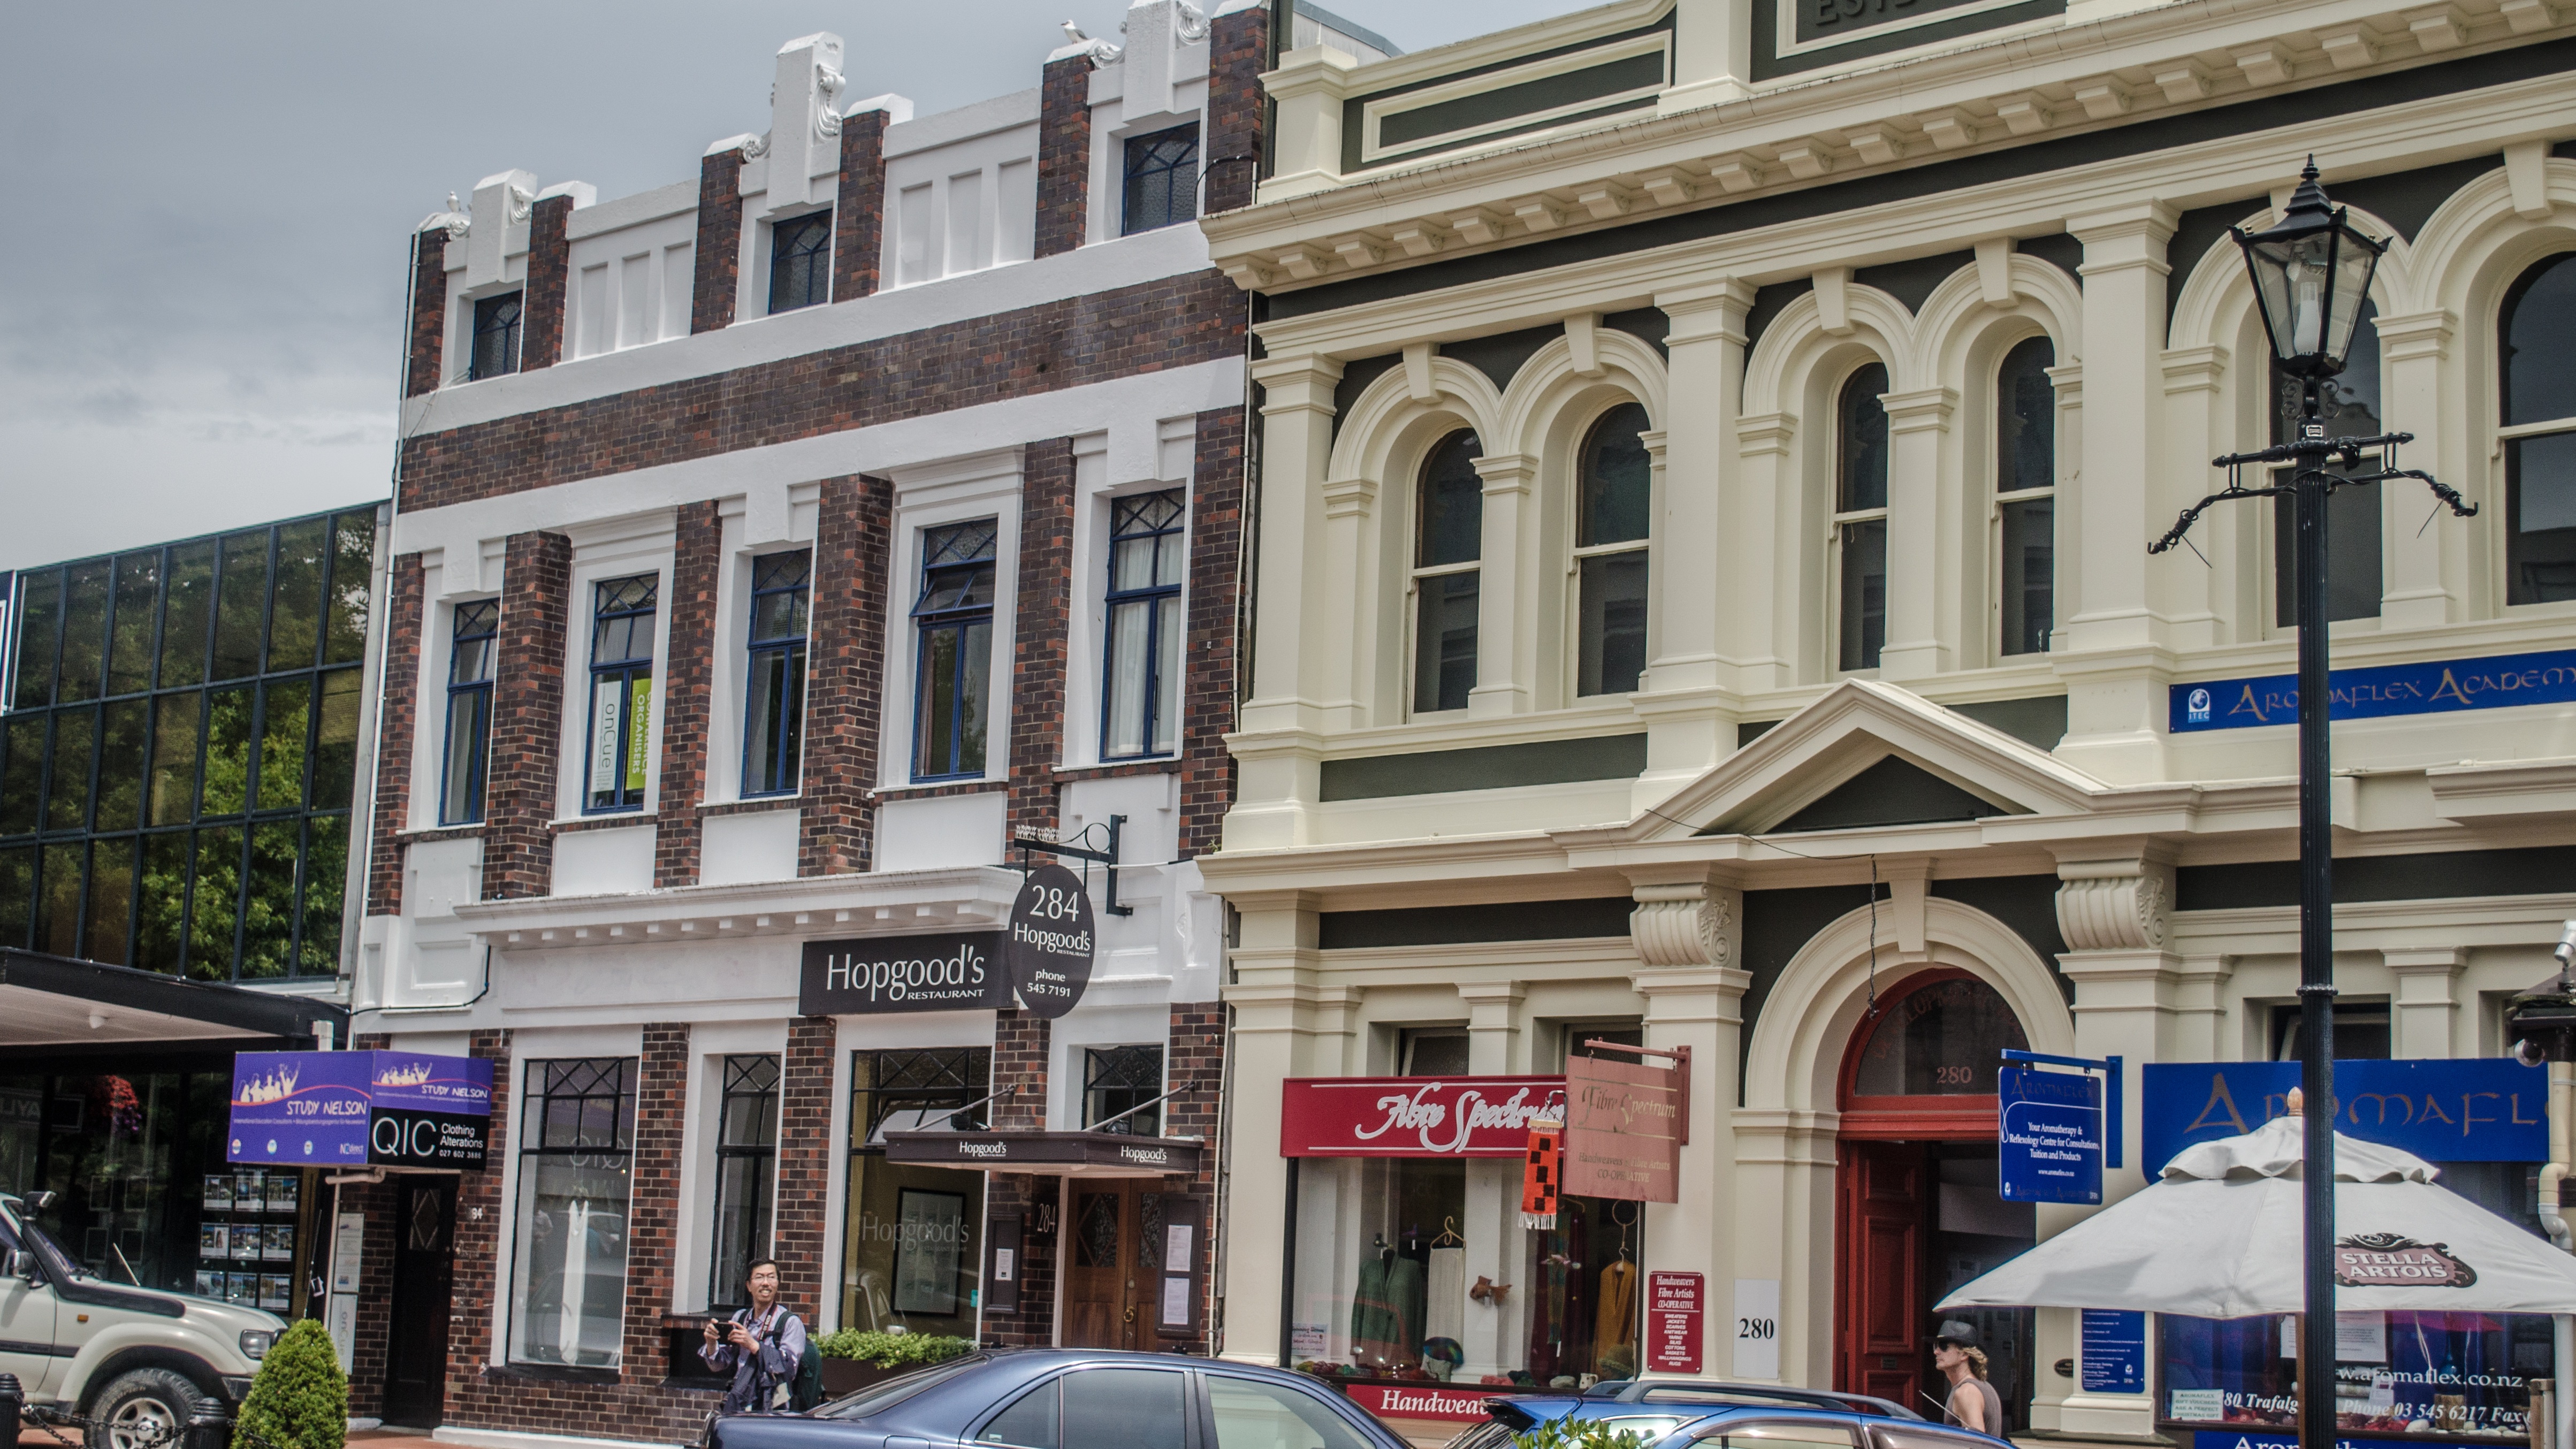
architecture, town, view, building, city, urban, downtown, construction, plaza, facade, buildings, neighbourhood, historic buildings, human settlement